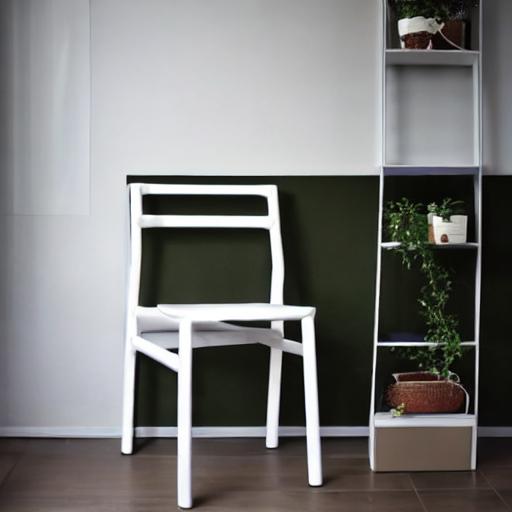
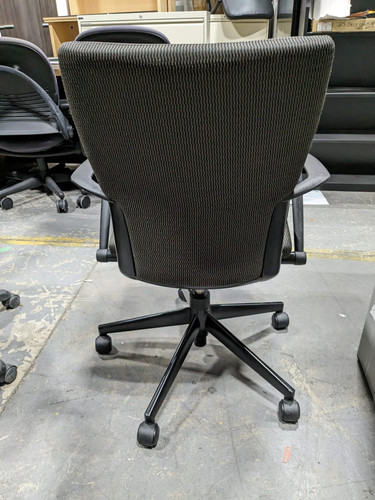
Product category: items_chair
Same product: no